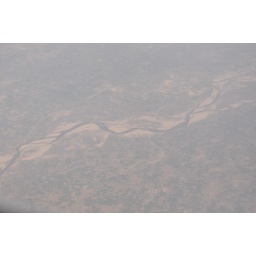
In the sky above Pakistan - Chenab or Jhelum river